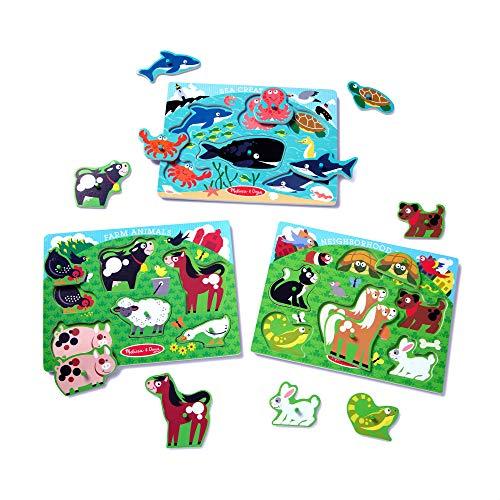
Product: Melissa & Doug Peg Puzzles Set, Farm Animals, Pets, Ocean (3 Peg Puzzles, Best for 2, 3, and 4 Year Olds) & Disney Classics Alphabet Wooden Peg Puzzle (26 Pieces, Best for 3, 4, 5 Year Olds and Up)
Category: Toys & Games | Puzzles | Pegged Puzzles
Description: PEG PUZZLES SET: The Melissa and Doug Peg Puzzles Set is an entertaining and educational developmental toy for kids.
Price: $37.98
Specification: ShippingInformation:Viewshippingratesandpolicies|ASIN:B081S36GB9|Manufacturerrecommendedage:2monthsandup